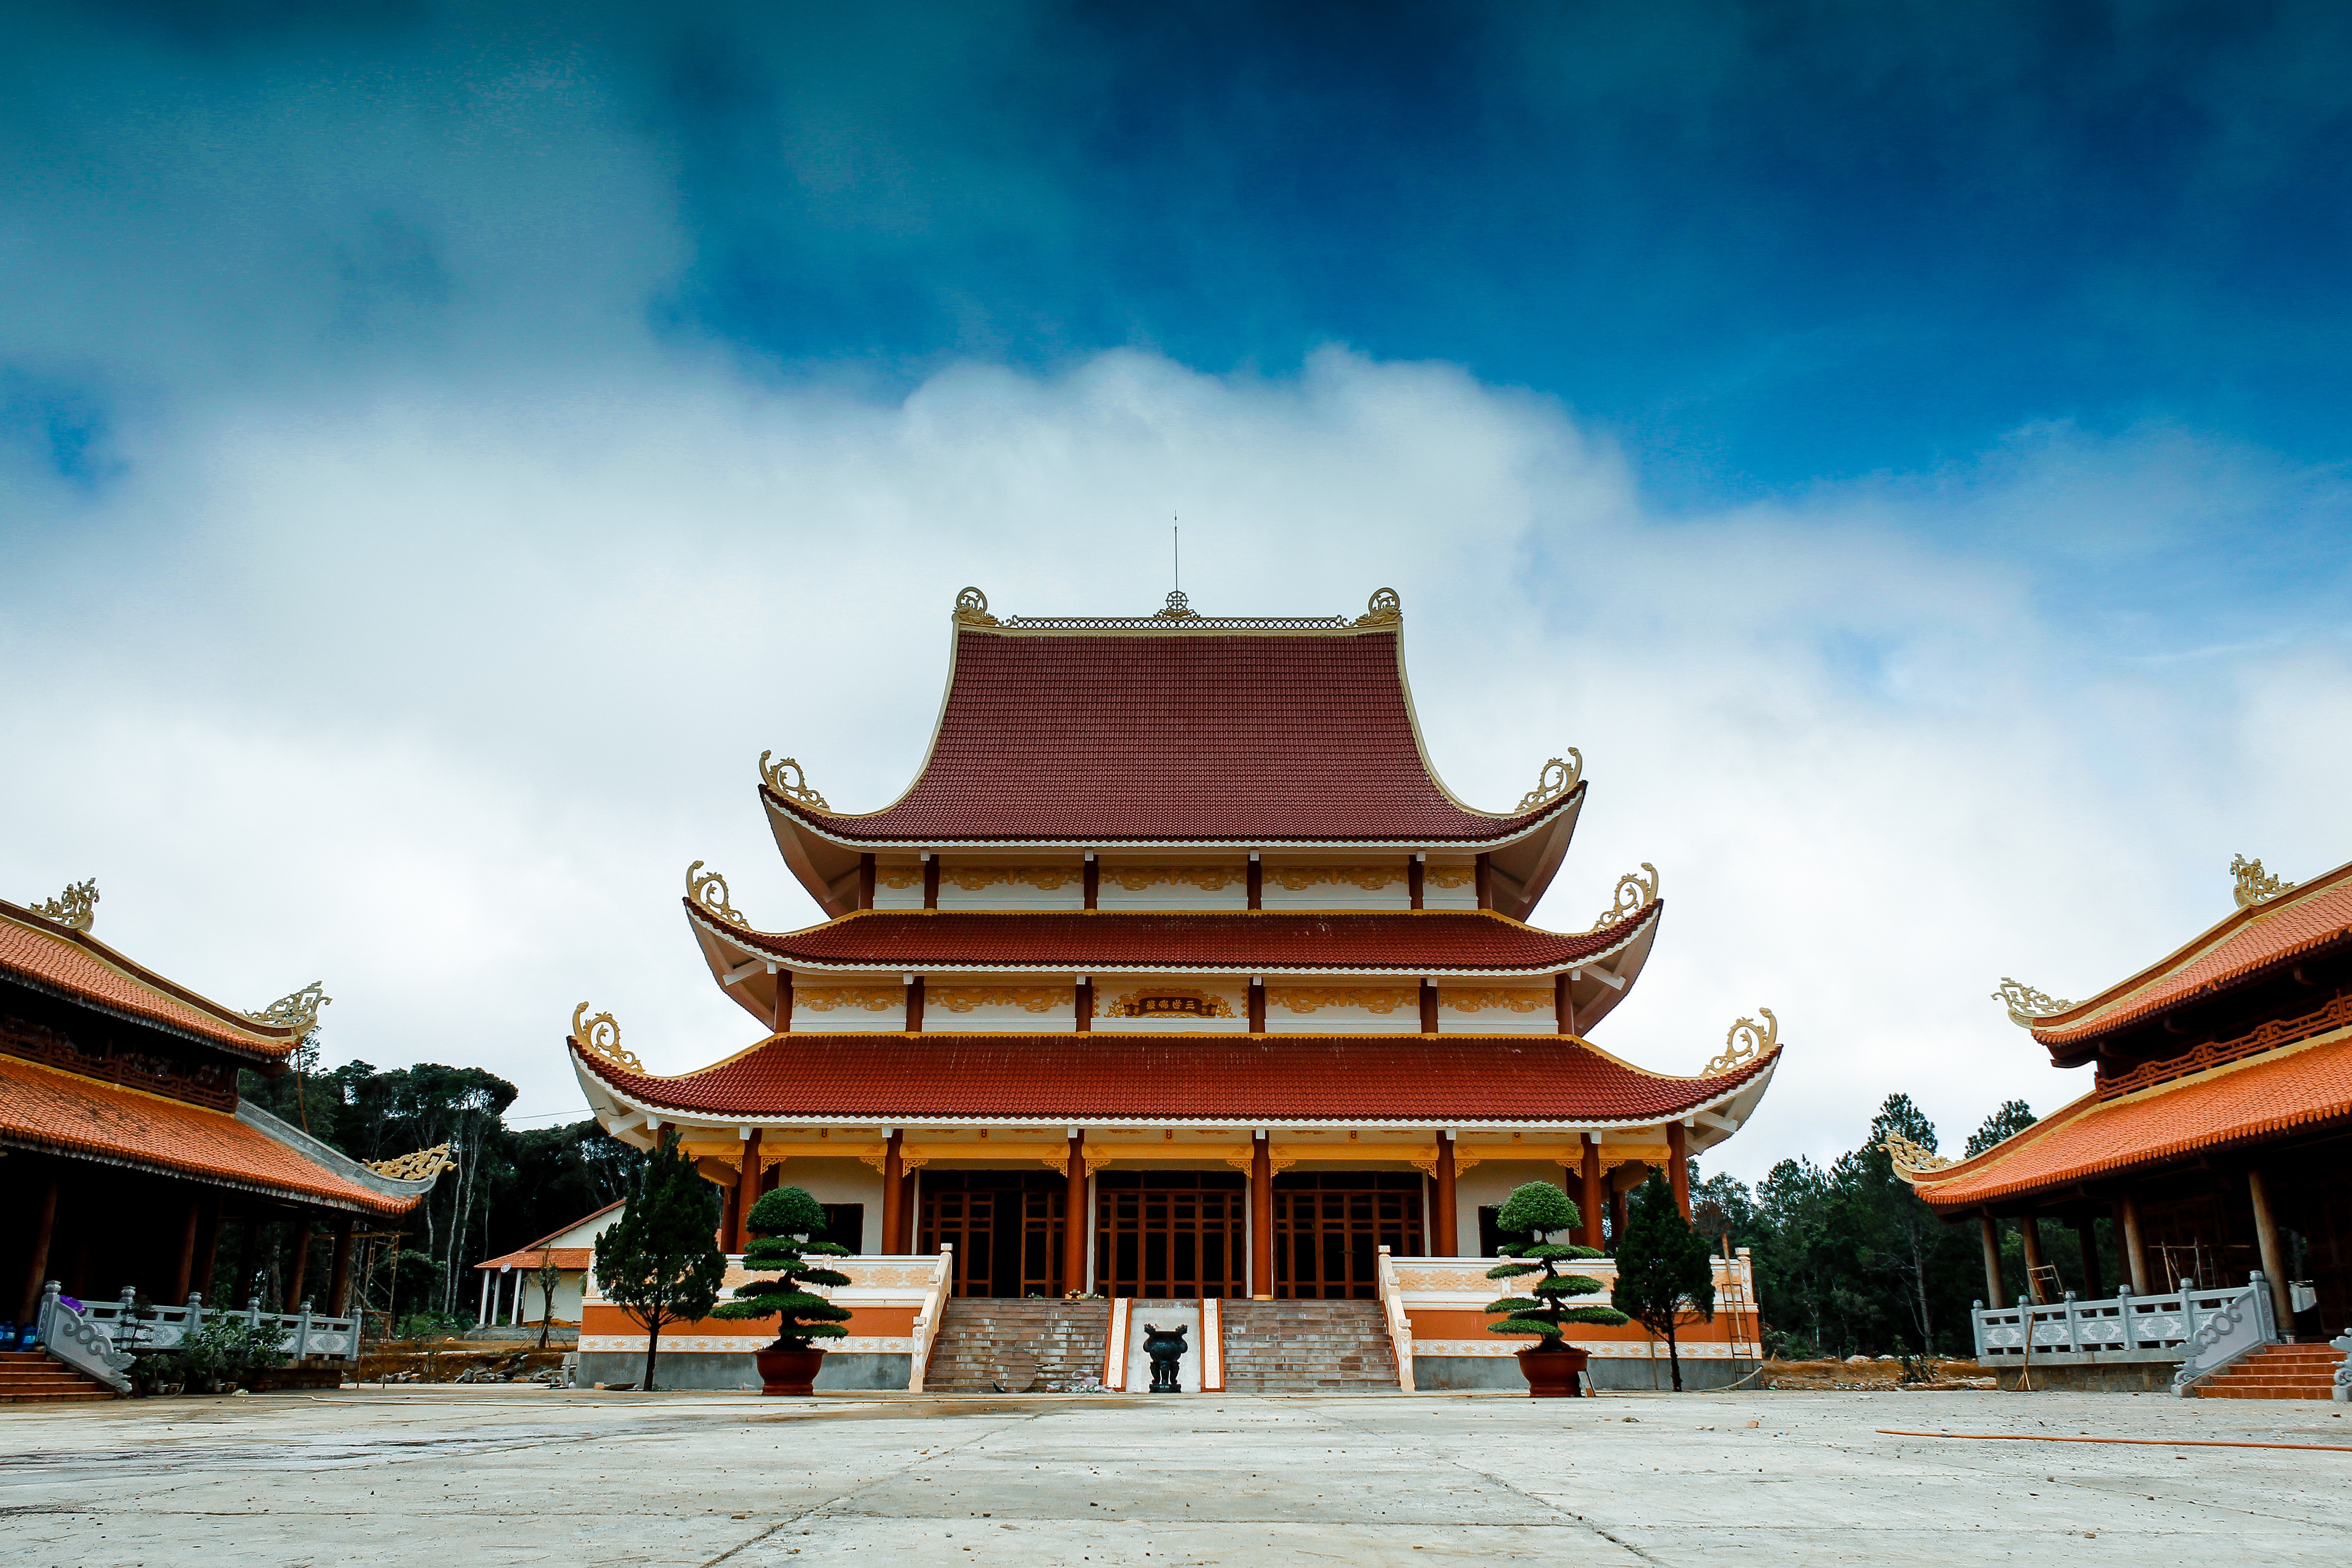
outdoor, architecture, sky, house, building, palace, travel, golden, buddhism, religion, asia, ancient, landmark, place of worship, spiritual, temple, horizontal, culture, day, chinese architecture, traditional, pagoda, burma, mandalay, budd